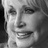
Emotion: happy